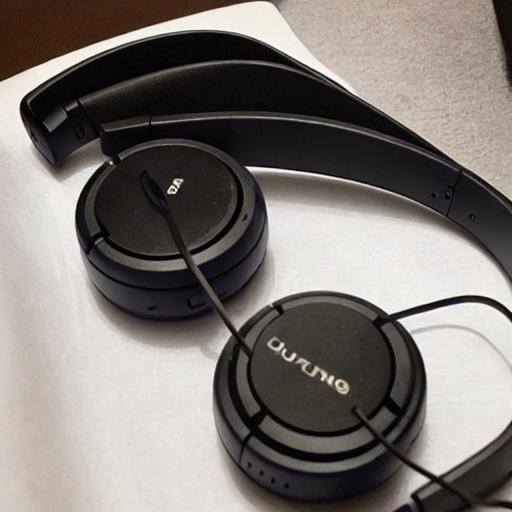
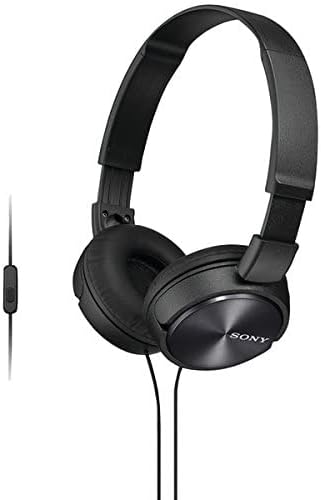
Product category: headphones
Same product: no